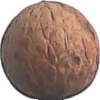
Label: Walnut 1